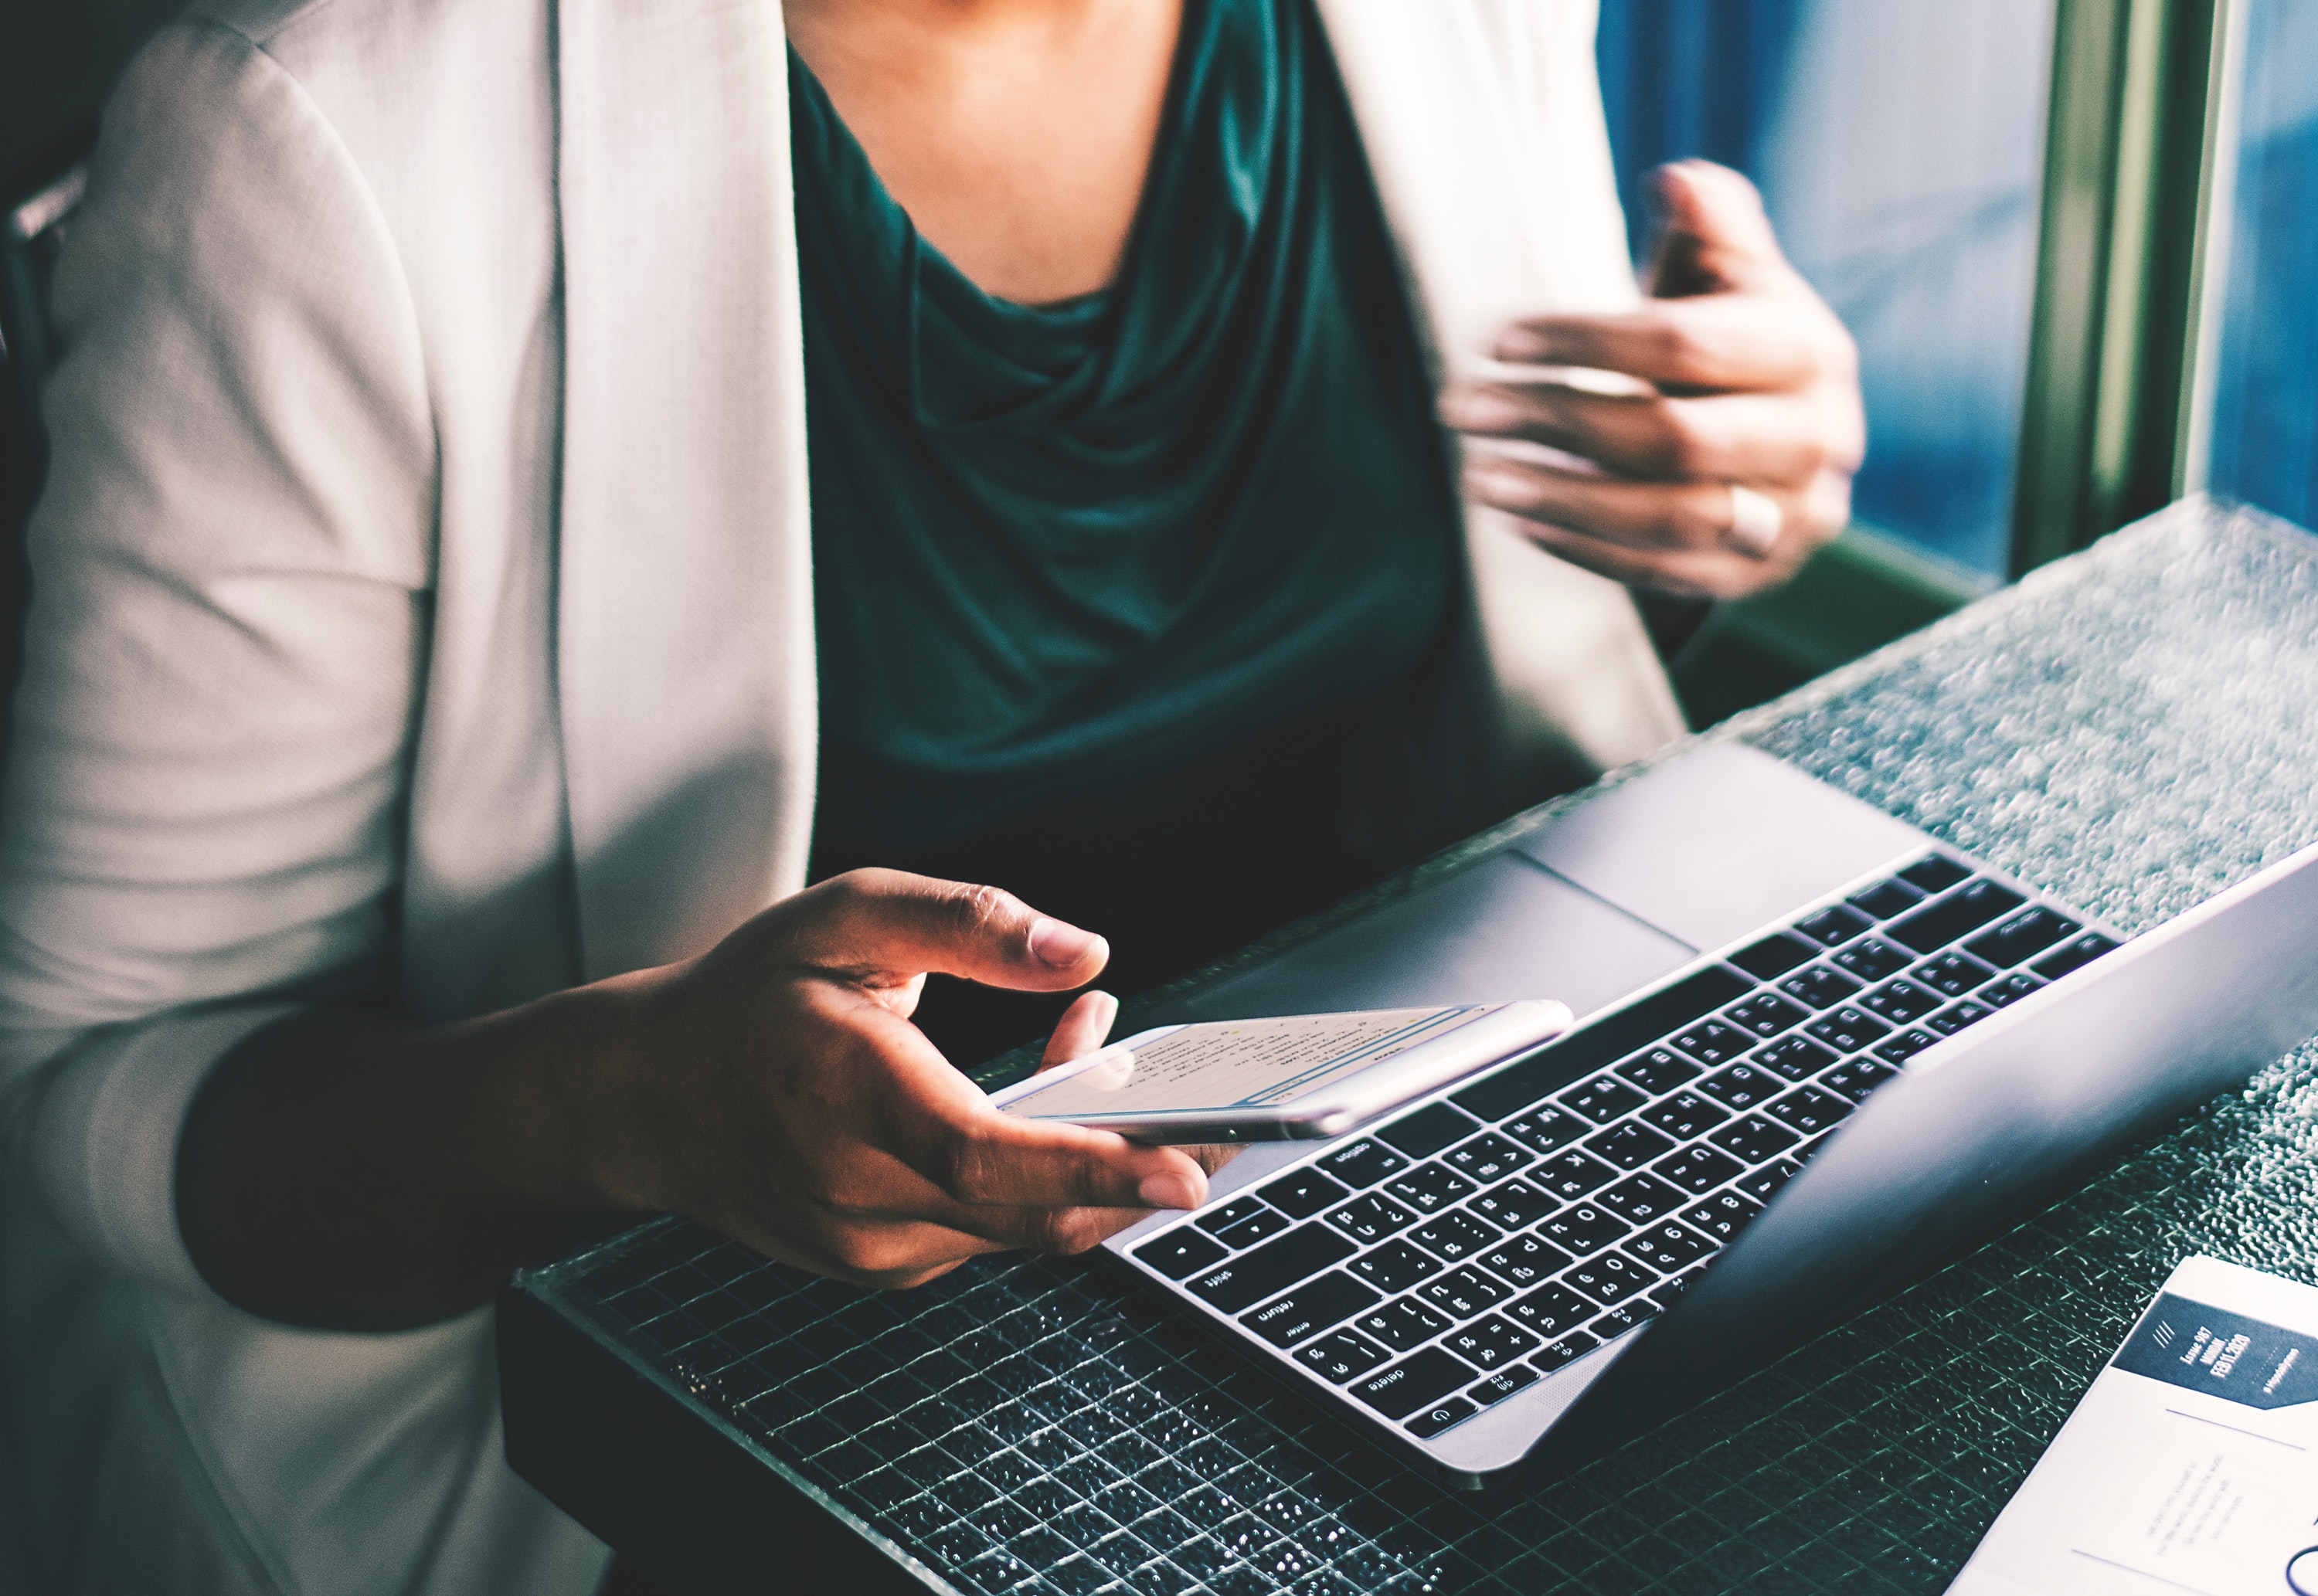
computer keyboard, hand, finger, arm, technology, laptop, electronic device, photography, typing, musician, electronic instrument, sitting, nail